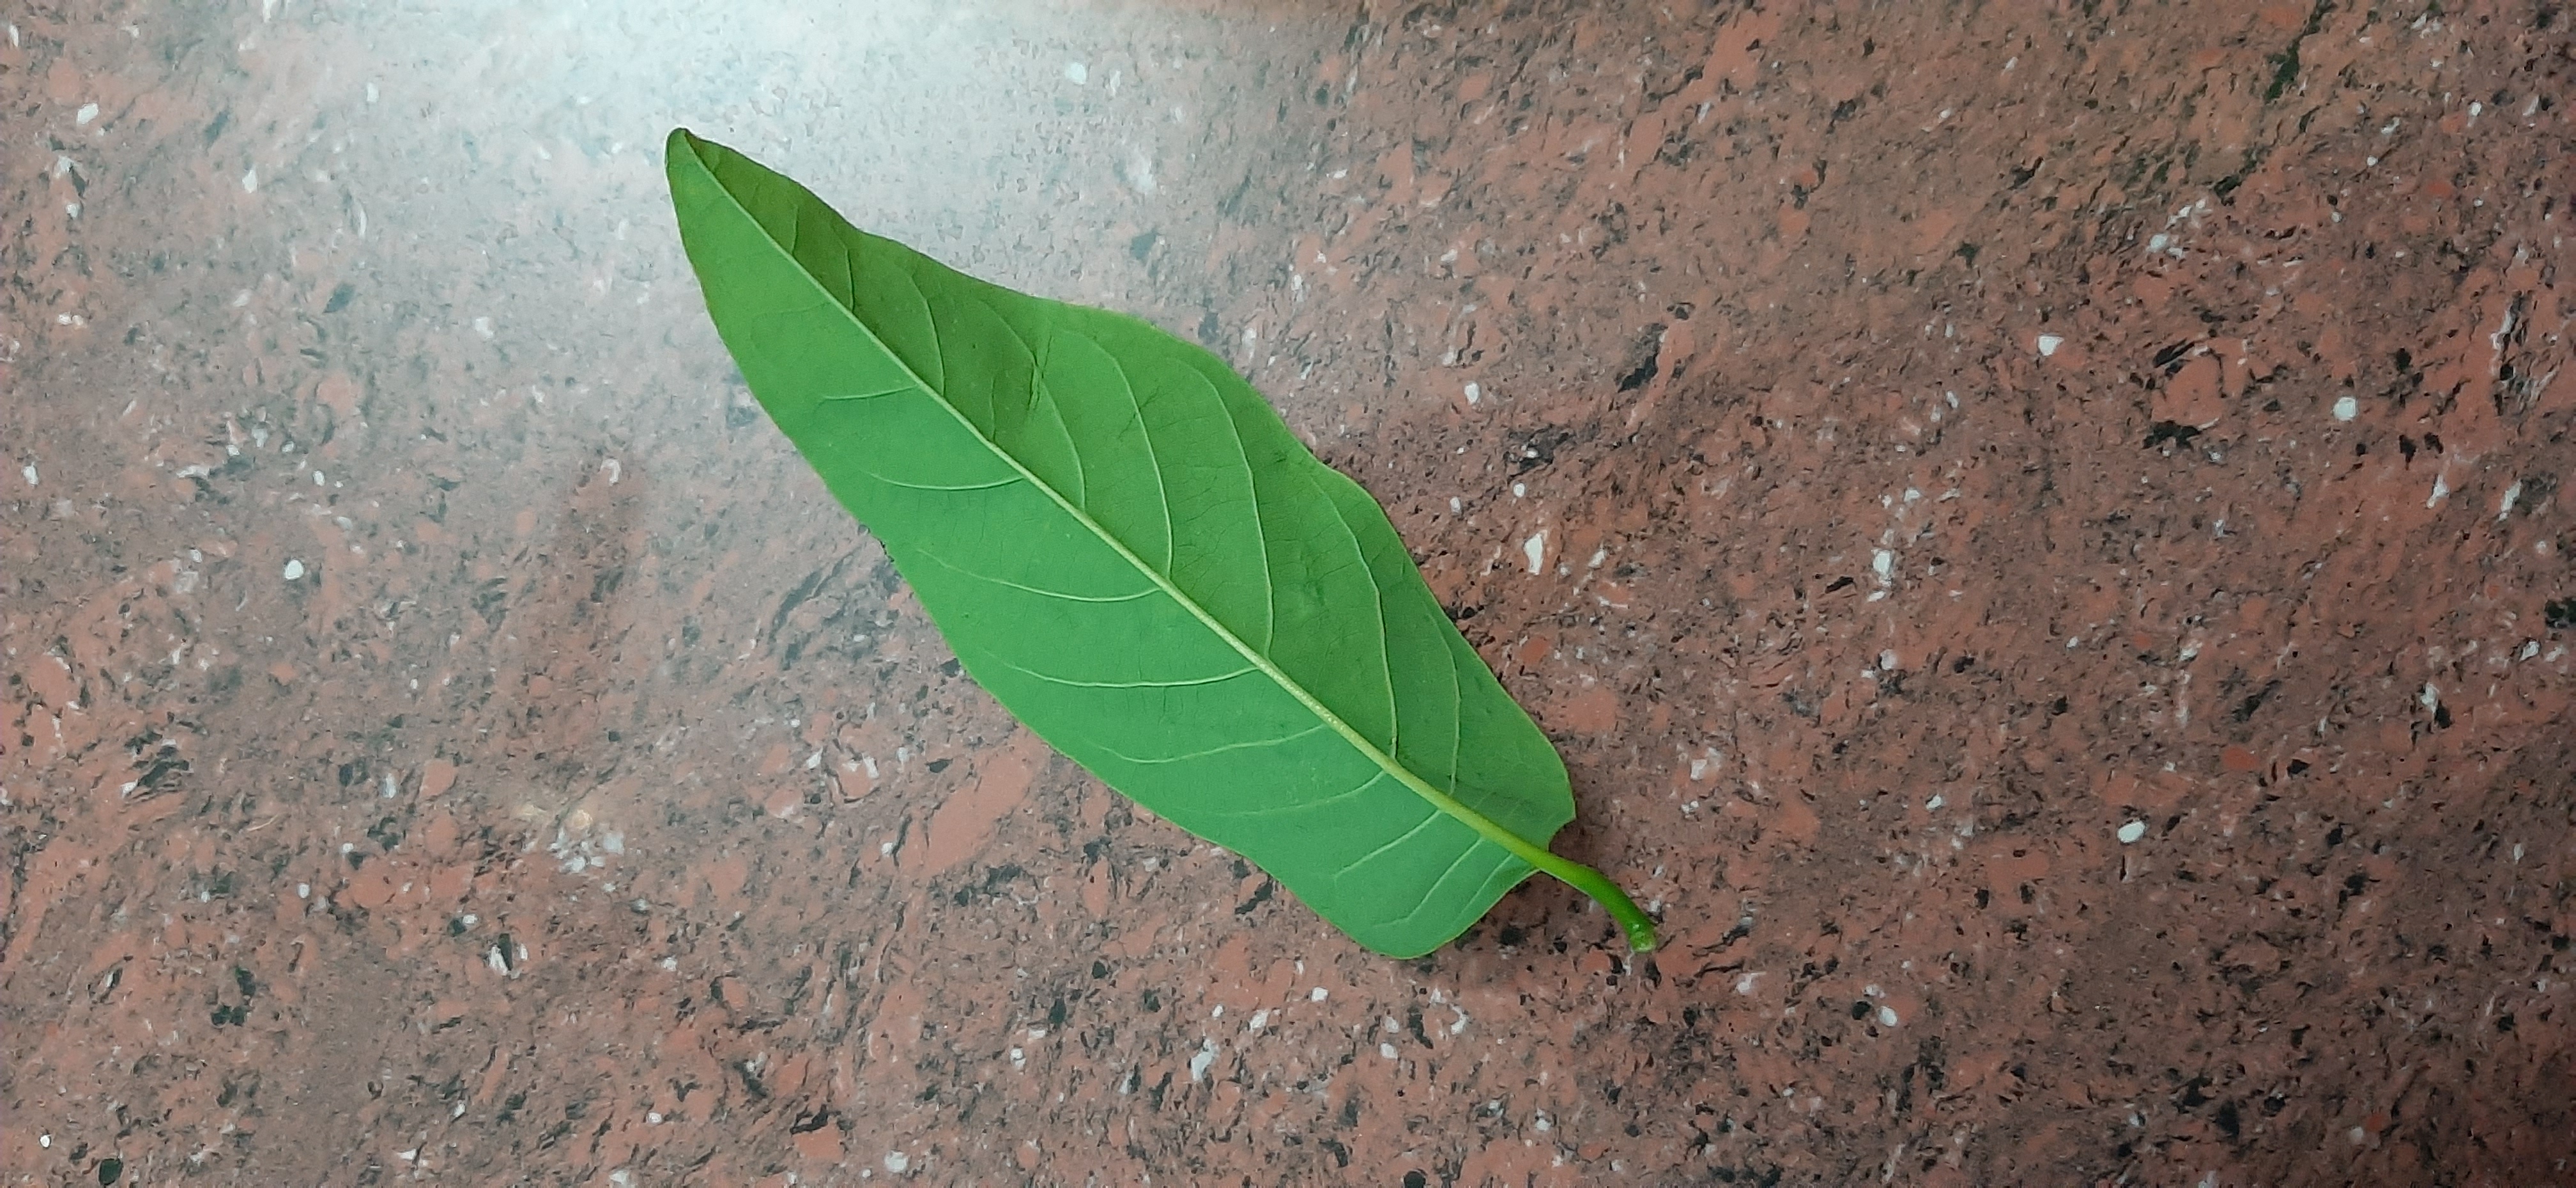
Plant: Seethapala